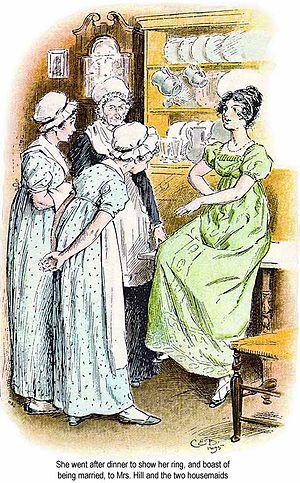
illustration pour l'édition 1895 du roman de Jane Austen par C. E. Brock
Le mariage, thème central d'Orgueil et Préjugés, est un thème majeur dans tous les autres romans de Jane Austen. Présentant une vision critique des mariages de convenance, pourtant la norme à son époque, et même satirique des mariages d'argent, elle offre à ses personnages principaux un mariage d'amour, conclusion habituelle des contes, des romans sentimentaux du XVIIIᵉ siècle et des comédies de mœurs. Mais chez elle l'amour est « raisonnable », estime plus que passion amoureuse, et, s'il passe toujours avant l'argent, sentiments et situation financière s'équilibrent harmonieusement.